Kuki Ryūichi

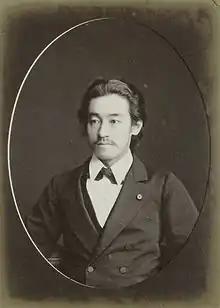
Kuki as a young man (before 1900)

Kuki was born Hoshizaki Sadajirō in Sanda Domain (present-day Sanda, Hyōgo Prefecture), the second son of Hoshizaki Sadamoto, a retainer of the Sanda Domain. After his mother died in 1860, he was adopted by Kuki Takahiro, the "karō" of Ayabe Domain, through the mediation of Kuki Takayoshi, the daimyo of Sanda. In 1866, he succeeded as the head of the Kuki family.